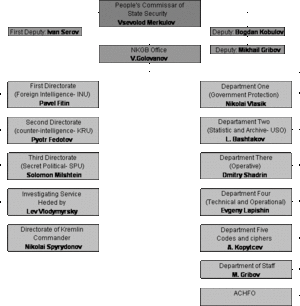
NKGB est l'acronyme de Narodnii Komissariat Gossoudarstvennoï Bezopasnosti, créé en 1941 qui changea son nom en MGB en 1946 puis en KGB.